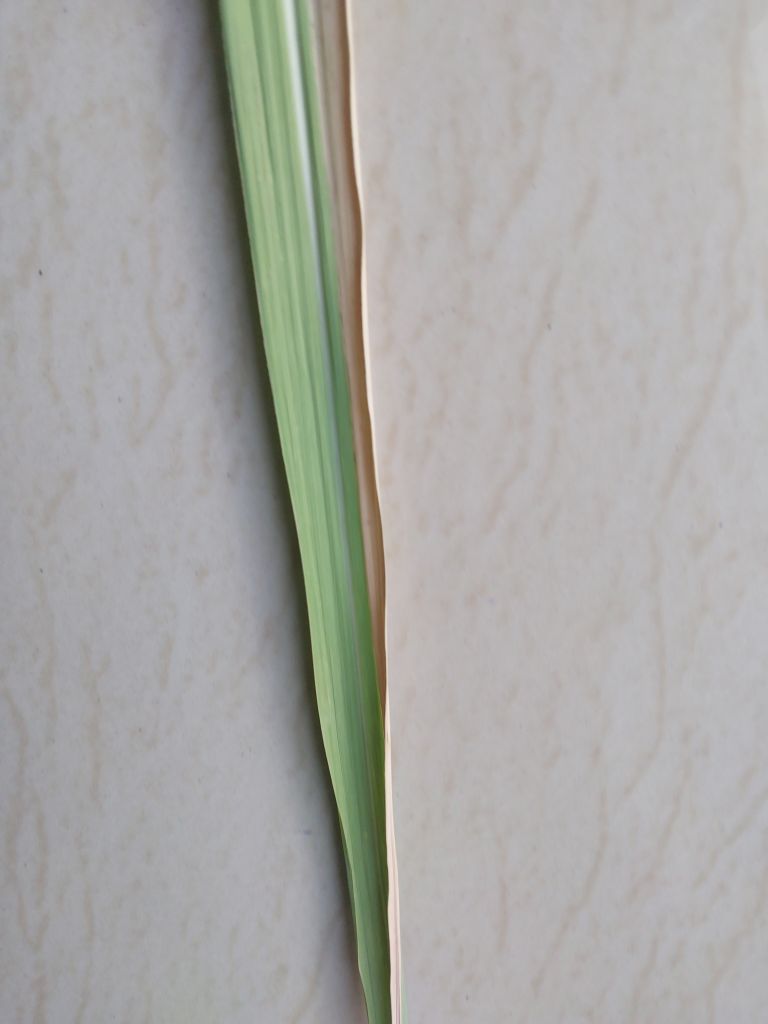
Label: Banded Chlorosis